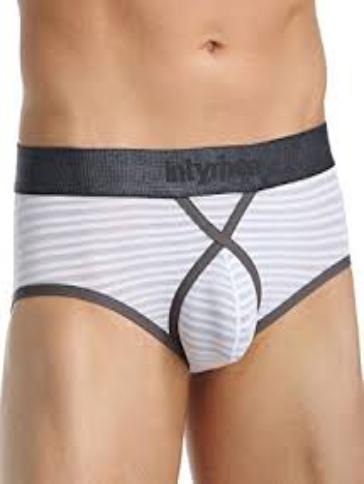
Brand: Intymen
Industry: Clothes